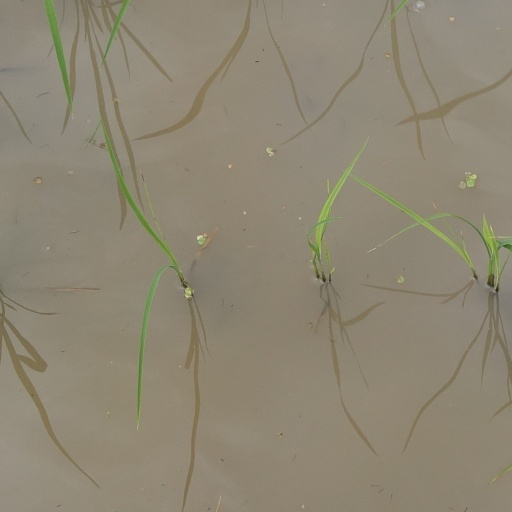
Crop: rice